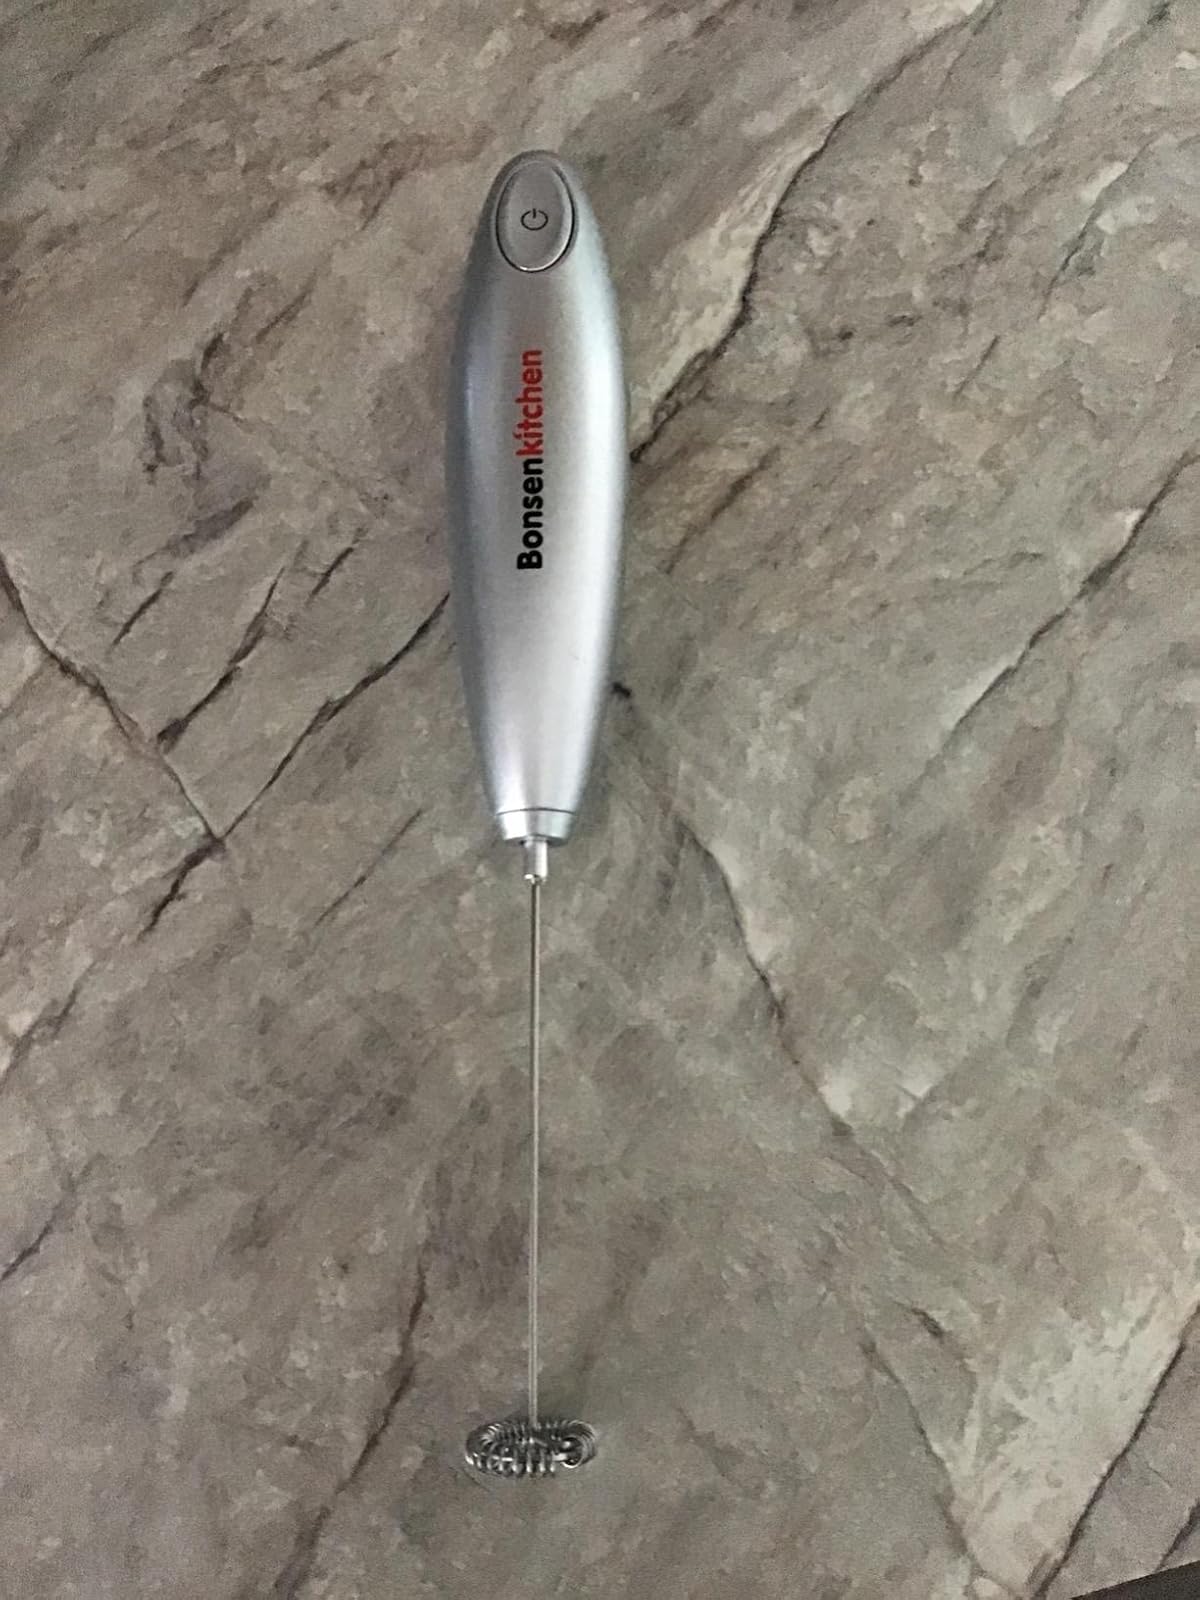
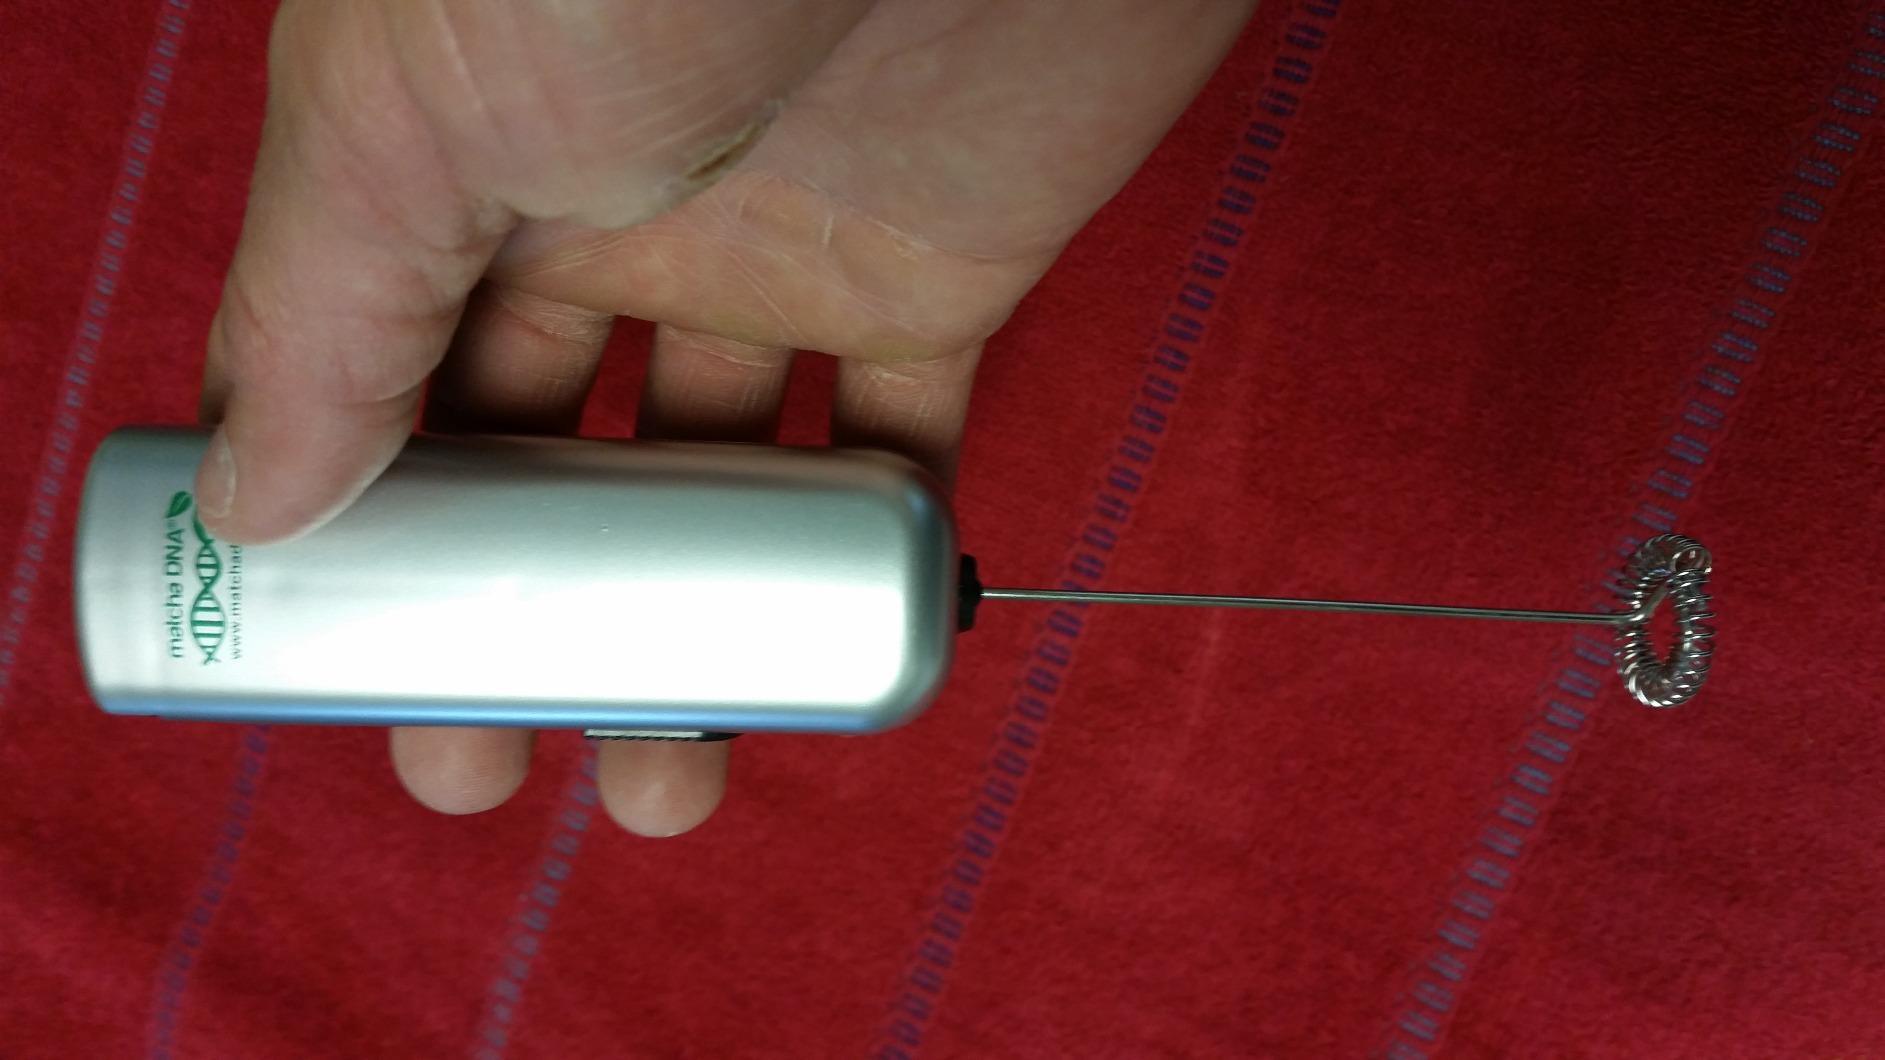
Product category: items_mixer
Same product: no